Andrew Scheer

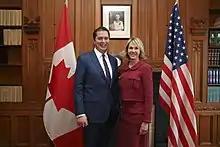
Scheer and US Ambassador to Canada, Kelly Craft, January 2018

On January 4, 2018, Scheer expelled Senator Lynn Beyak from the Conservative caucus, after she refused to remove one of her letters that suggested Indigenous people want to get things for "no effort". He also stated that "Racism will not be tolerated in the Conservative caucus or Conservative Party of Canada". Scheer said that his office was only aware of the letters on 2 January, but Garnet Angeconeb, a residential school survivor, stated that he emailed Scheer and Conservative Senate Leader Larry Smith about them on September 15, 2017, and did not get a response. In response, Beyak said neither Scheer nor anyone from his office contacted her to take down a letter. A senior Conservative source supported Beyak's accusation.